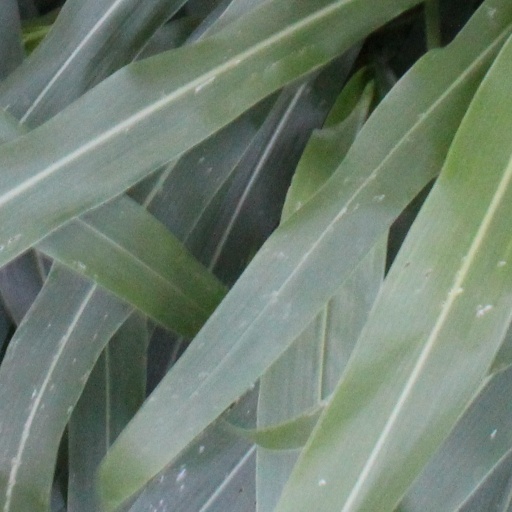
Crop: sorghum